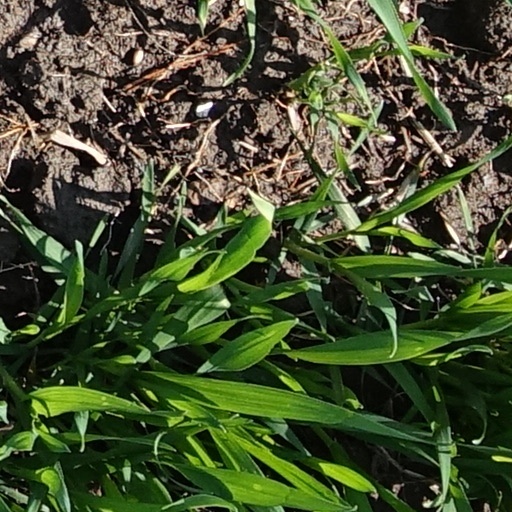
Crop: wheat